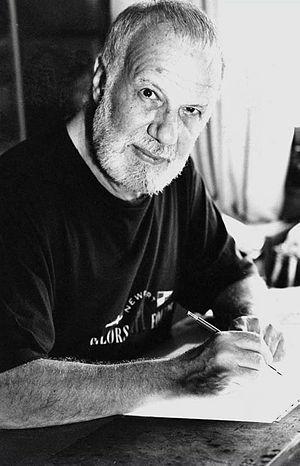
Leone Cimpellin est un auteur de bande dessinée italien. Il utilisait notamment les noms de plume Ghilbert, Alex Lyon et Cimp.